Alvar Aalto

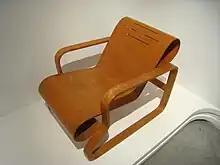
Paimio chair

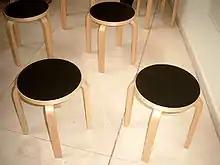
Model 60 stacking stools

Although Aalto was famous for his architecture, his furniture designs were admired and are still popular today. He studied with the architect-designer Josef Hoffmann at the Wiener Werkstätte(engl.: "Vienna Workshop") and worked, for a time, under Eliel Saarinen. He also drew inspiration from Gebrüder Thonet. During the late 1920s and 1930s, he worked closely with Aino Aalto on his furniture designs, a focus due in part to his decision to design many of the individual furniture pieces and lamps for the Paimio Sanatorium. Of particular significance was the Aaltos' experimentation in bent plywood chairs, most notably the so-called Paimio chair, designed for tuberculosis patients, and the Model 60 stacking stool. The Aaltos, together with visual arts promoter Maire Gullichsen and art historian Nils-Gustav Hahl, founded the Artek company in 1935, ostensibly to sell Aalto products but which also imported pieces by other designers. Aalto became the first furniture designer to use the cantilever principle in chair designs using wood.